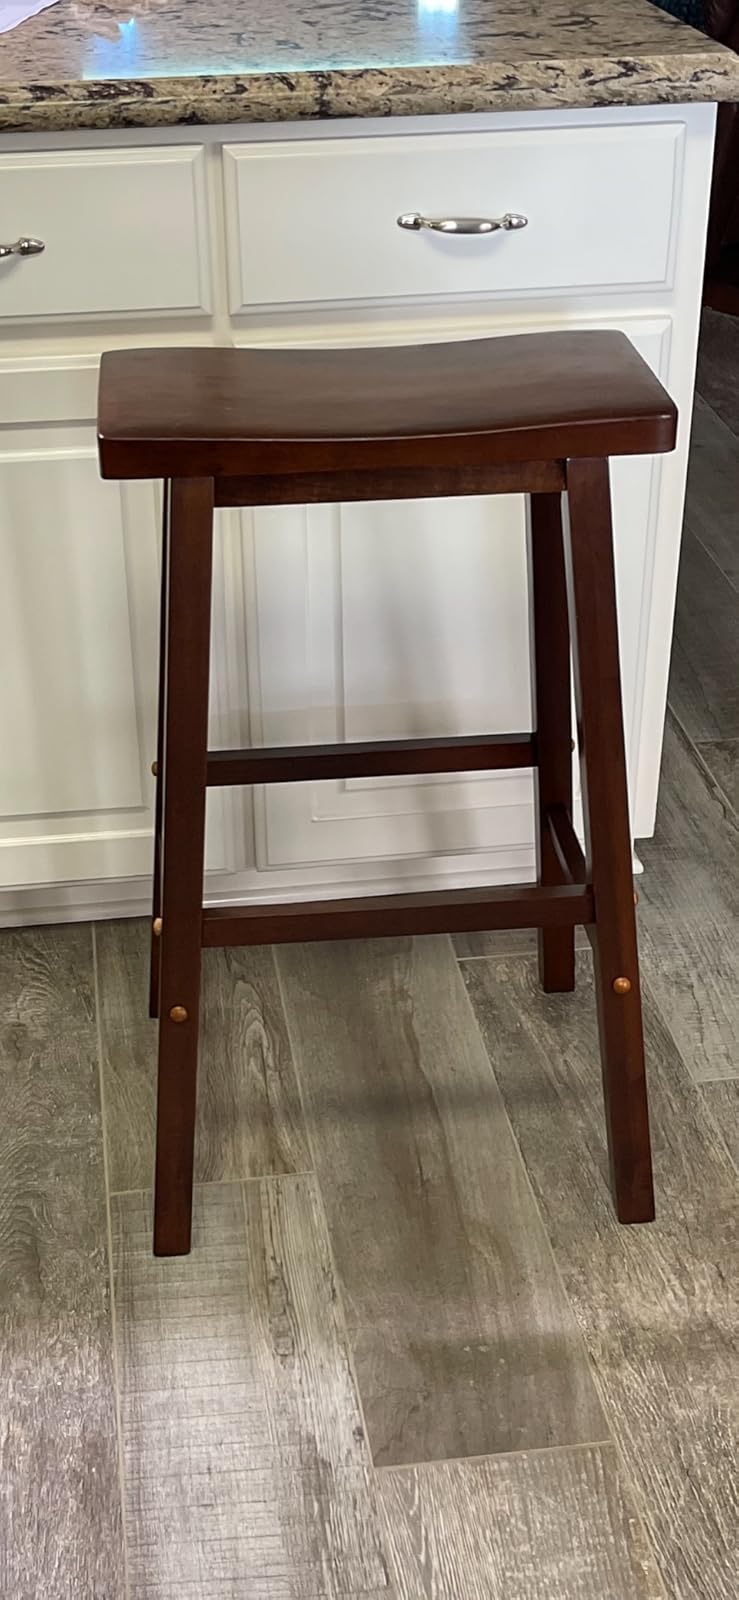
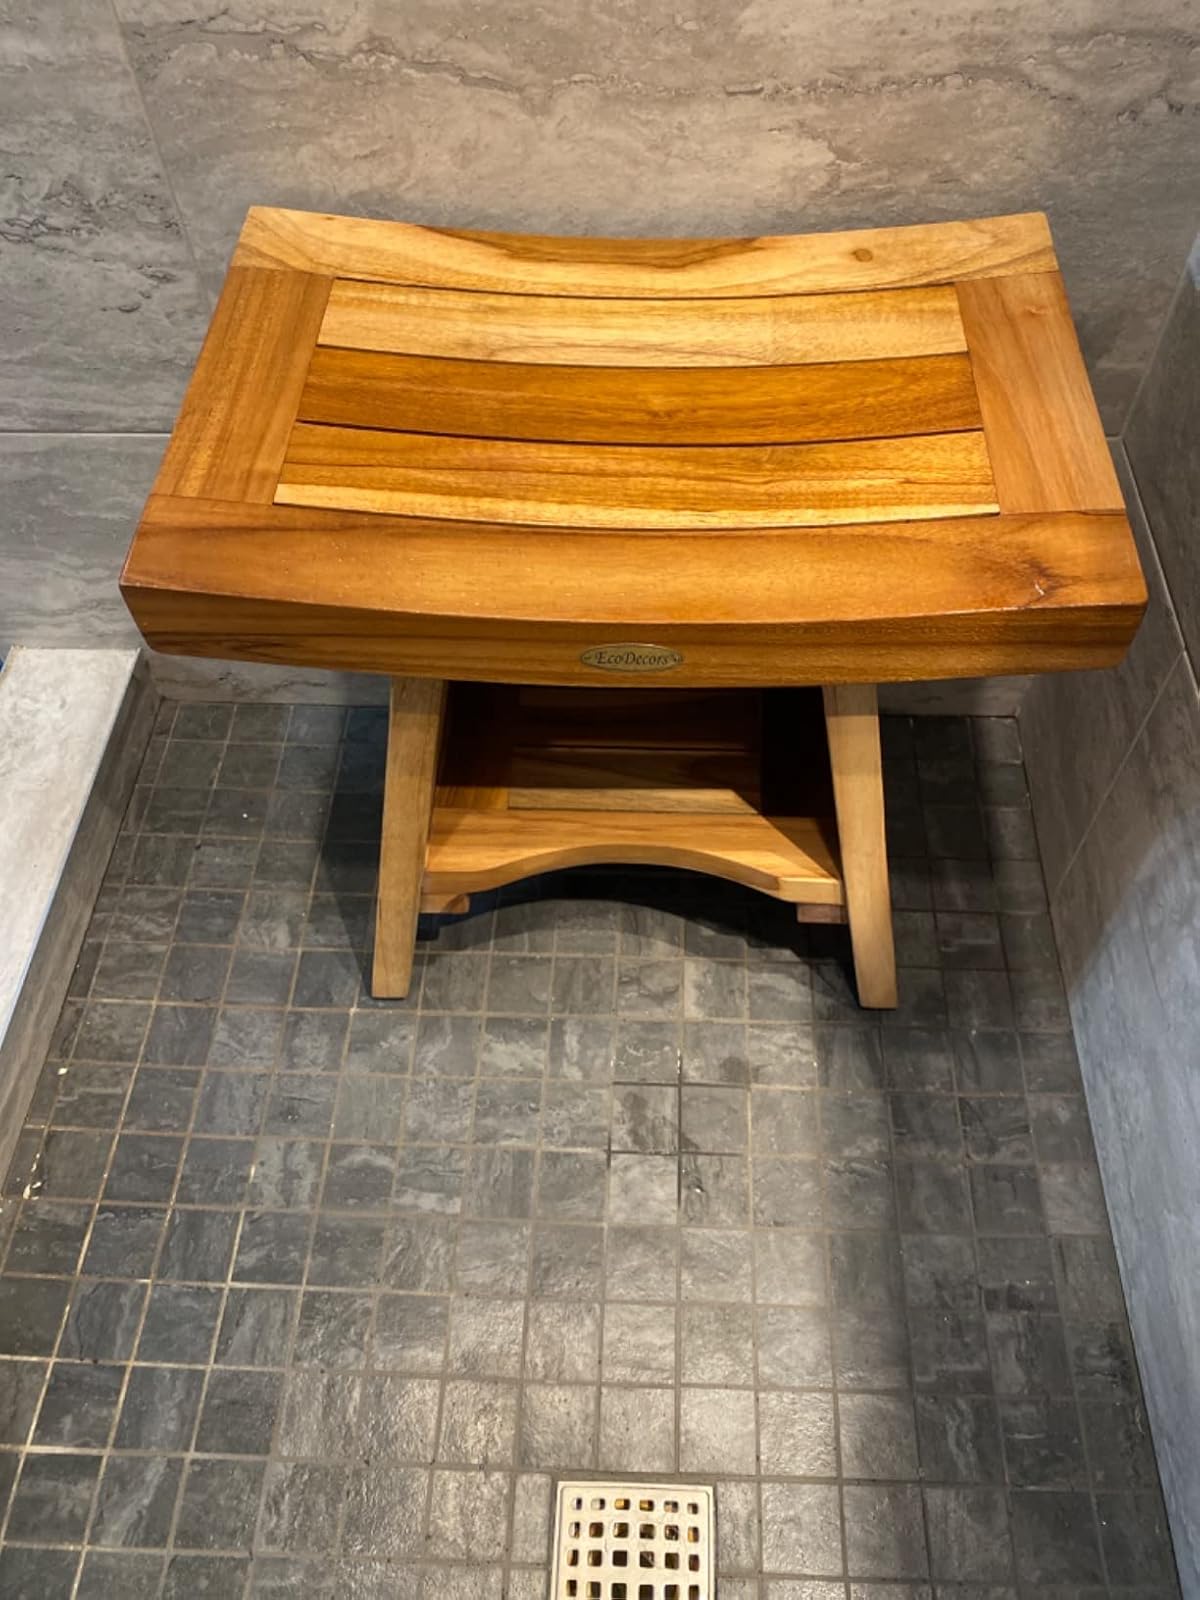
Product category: stool
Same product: no